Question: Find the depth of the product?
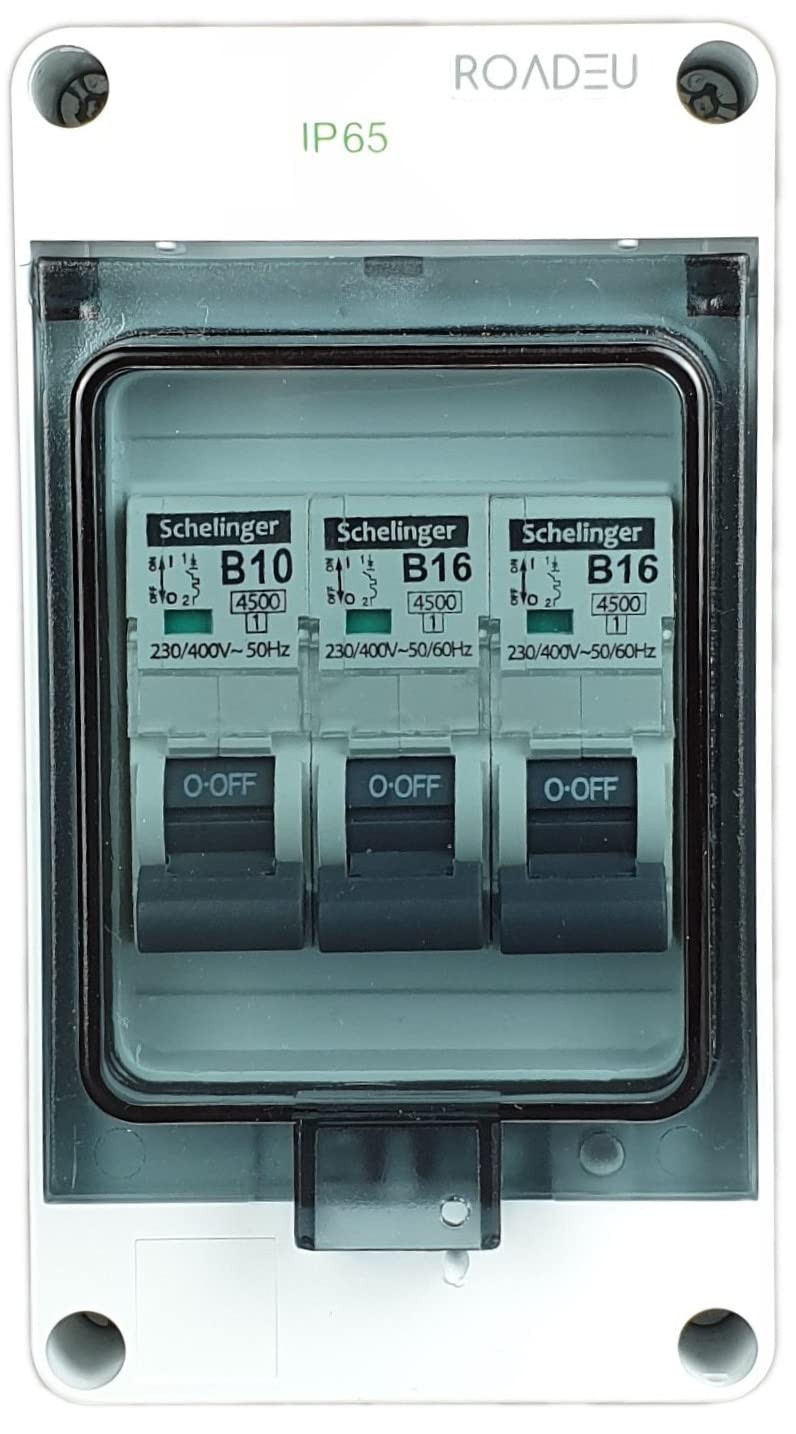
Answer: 22.0 inch